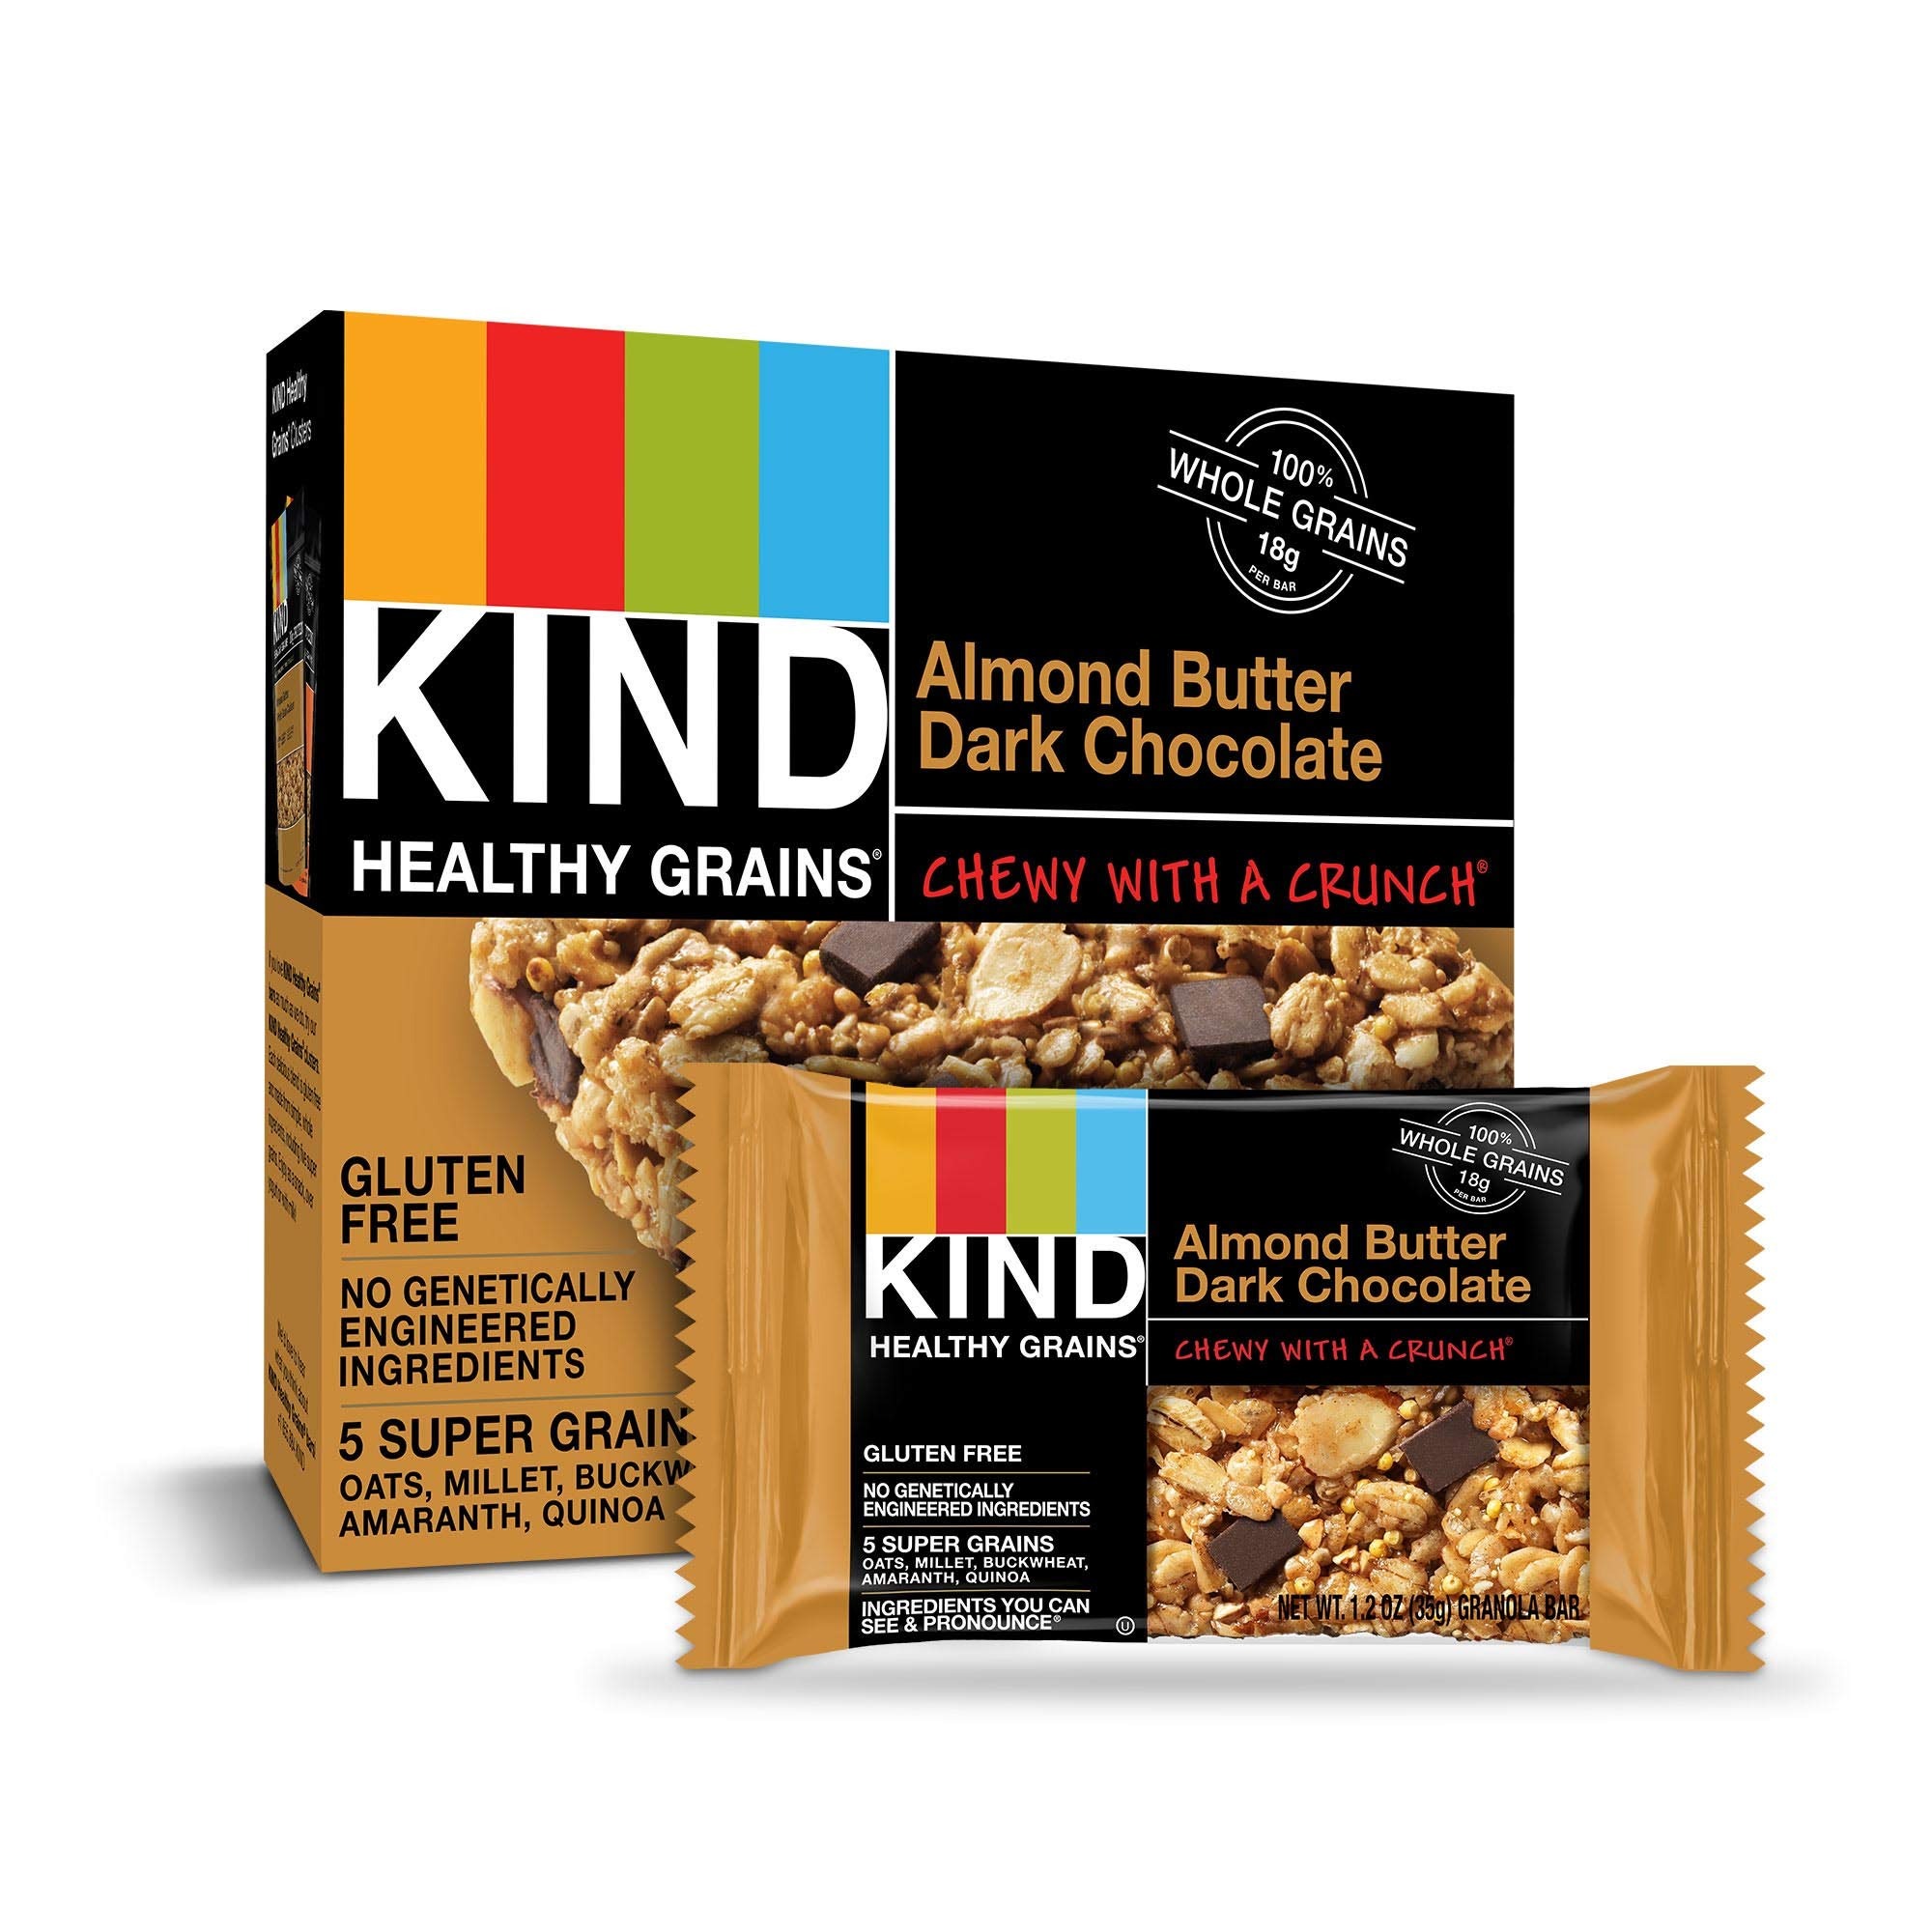
Item Name: KIND HEALTHY GRAINS Almond Butter Dark Chocolate Bars, Gluten Free Snacks, 1.2 OZ Bars (40 Count)
Bullet Point 1: Forty 1.2 oz KIND HEALTHY GRAINS Almond Butter Dark Chocolate gluten free bars
Bullet Point 2: These KIND bars are made with five super grains - oats, millet, buckwheat, amaranth and quinoa - for a nutrient-dense, whole grain snack
Bullet Point 3: KIND snack bar leads with 100% whole grains and has a delicious flavor of dark chocolate and almond butter
Bullet Point 4: Individually wrapped snacks are convenient for on-the-go snacking
Bullet Point 5: Snack bars contain 18 grams of whole grains and are gluten free, kosher snacks made without genetically engineered ingredients
Bullet Point 6: Granola bars that are a great pick-me-up for your busy day
Value: 48.0
Unit: Ounce

Price: 5.99